Monument to Carlo Goldoni

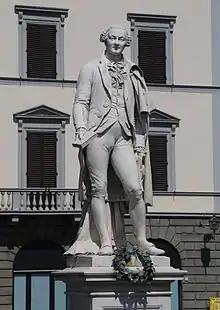
Marble Statue of Goldoni

The statue was commissioned in 1858 by the "Società Filodrammatica cittadina" ("Società dei Permanenti Concordi") from the sculptor Ulisse Cambi. The base was constructed by .